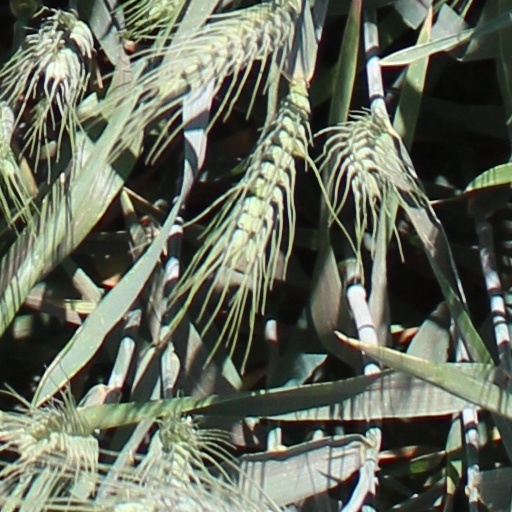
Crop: wheat